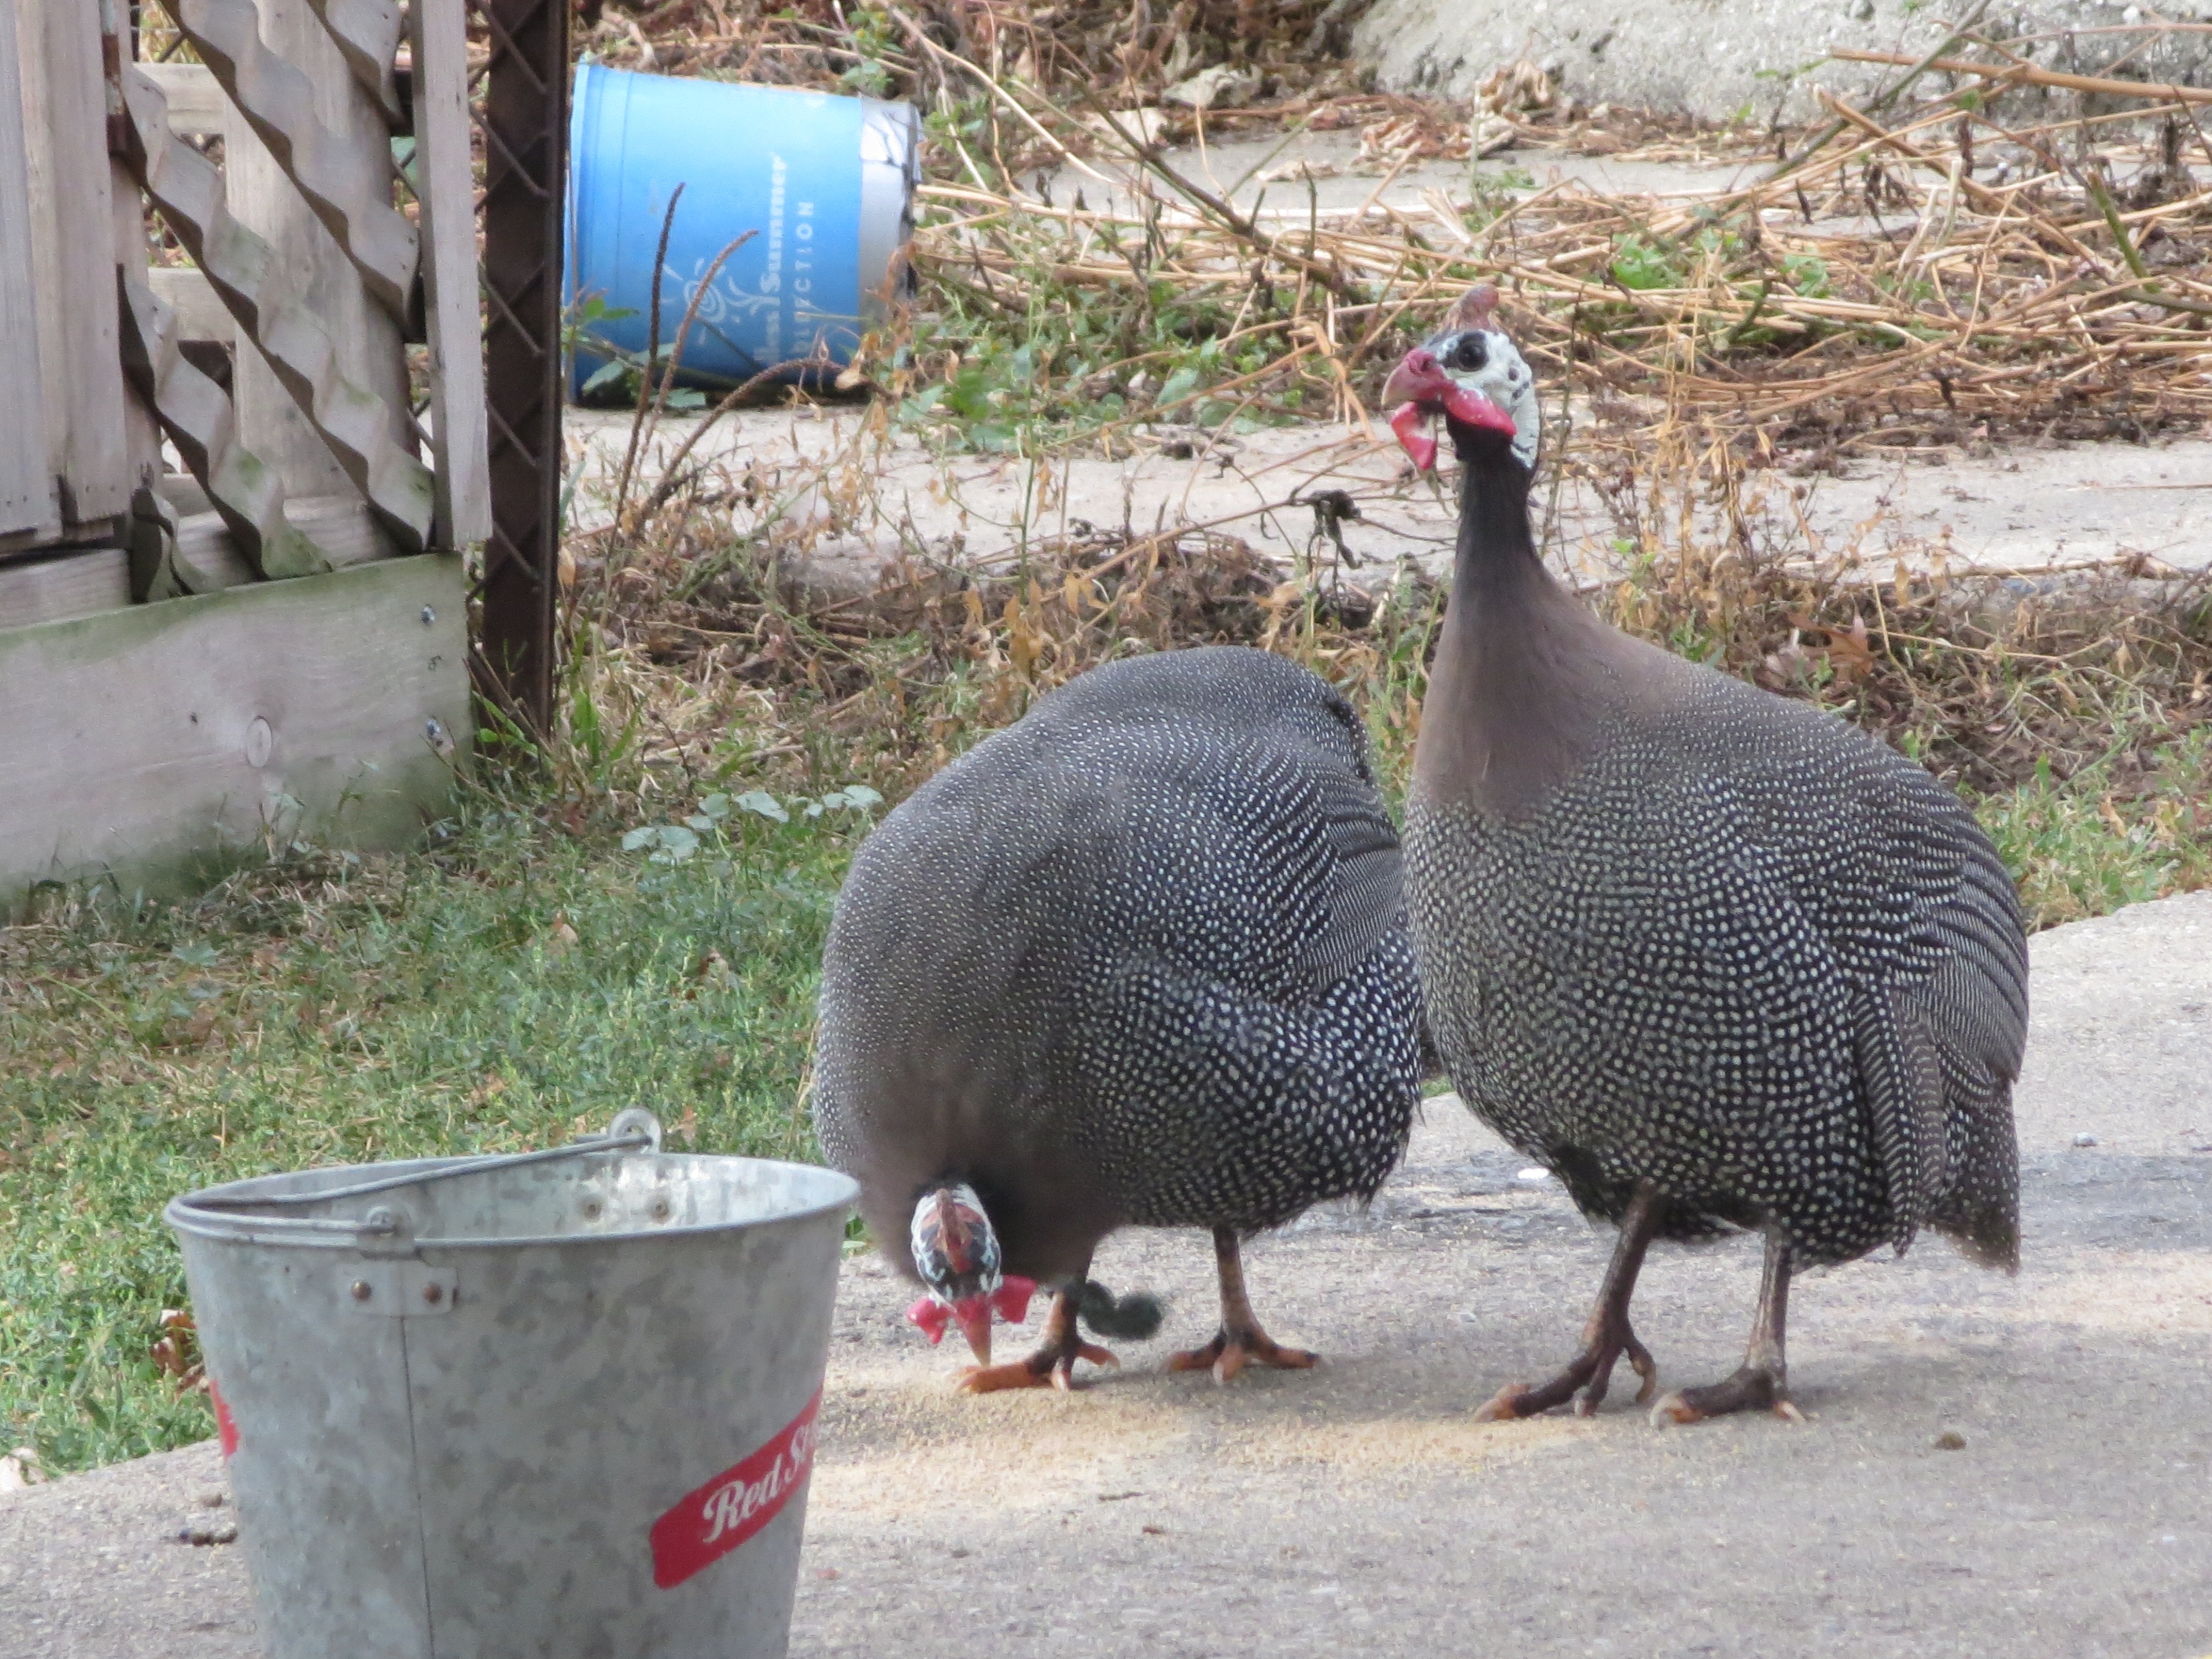
nature, bird, farm, country, zoo, chicken, fowl, fauna, wild animal, flightless bird, numididae, guineafowl, domesticated turkey, helmeted guineafowl, numida meleagris